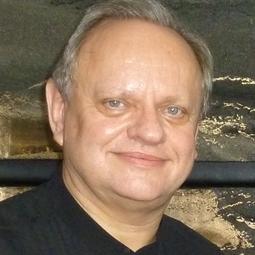
Age: 64